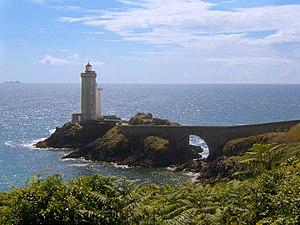
La pointe du Petit-Minou avec son phare, dans la Rade de Brest.
Le goulet de Brest est un bras de mer qui relie la rade de Brest à l'océan Atlantique.